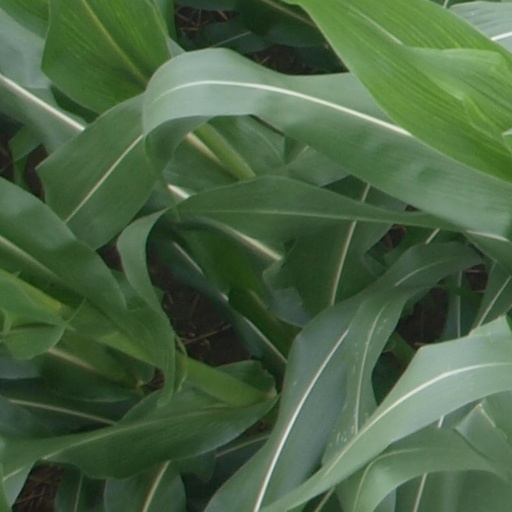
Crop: maize; corn